Bhuj (weapon)

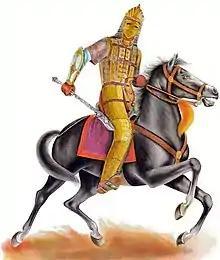
Sindhi knight armed with a bhuj

A Kaat, Kāti, Kuttai also known as Bhuj is a type of knife or dagger from Sindh and Kutch district of Gujarat.